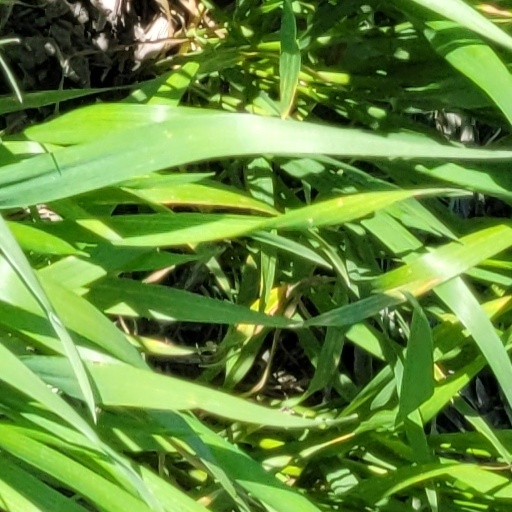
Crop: wheat